Primož pri Šentjurju

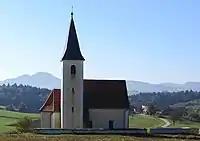
Sts. Primus and Felicianus Church

The local church from which the settlement gets its name is dedicated to Saint Primus and Felicianus and belongs to the Parish of Šentjur. It was built in the early 18th century on the site of a 15th-century predecessor. A church at the site was first mentioned in written sources in 1457, when annual fair rights were granted by Emperor Frederick III. The fair was moved to Šentjur in 1583, but then the two events were later combined at the church in Primož pri Šentjurju. The nave of the current structure was vaulted in the mid-18th century, and a bell tower was added in the first half of the 19th century. The main altar is from the second half of the 18th century, and the church also has a Baroque chalice from the mid-18th century. The side altars were created by Janez Rangus from Vojnik in 1853.